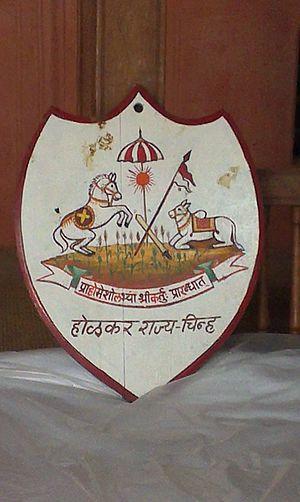
Maharani Ahilyabai Holkar, née le 31 mai 1725 à Jamkhed et morte le 13 août 1795 à Indore, est une reine du royaume Holkar, du Maratha, en Inde.